Maksimilijan Vrhovac

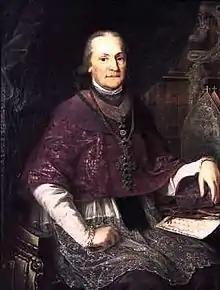

Maksimilijan Vrhovac (23 November 1752 – 16 December 1827) was the bishop of Zagreb. He was one of the ideological architects of the Croatian national revival, and is notable for founding the Maksimir Park in 1787, one of the first major public parks in Southeast Europe. Vrhovac was a member of the Freemasons.